Bullet Boy

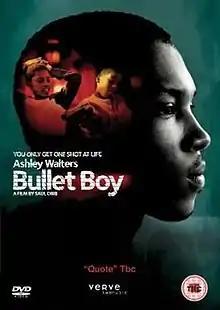

Bullet Boy is a 2004 British crime drama film directed by Saul Dibb, written by Saul Dibb and Catherine Johnson, and starring Ashley Walters. The film's original music was composed and performed by Robert Del Naja of Massive Attack, who released it as an album. The film is about a family in crime-ridden Hackney, East London, the eldest son's involvement in gun crime, and the effects of this on his younger brother.